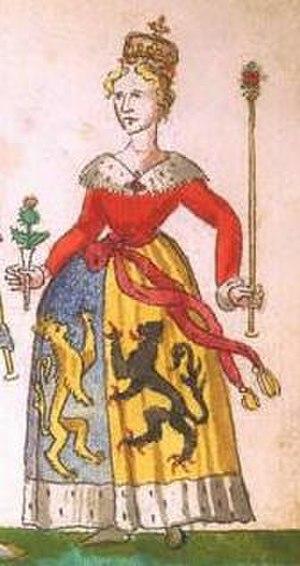
Cette page donne la liste des conjoints des souverains écossais. Les épouses des rois d'Écosse, majoritaires, ont toutes reçu le titre de reine. Mais il y a aussi quelques hommes, dont les titres ont varié selon les circonstances du règne de leurs conjoints : certains ont reçu le titre de roi, d'autre celui de prince d'Écosse. Le terme de consort, aujourd'hui couramment utilisé en anglais pour désigner les époux des souverains, est inédit pour la période où l'Écosse existait en tant que royaume. Par commodité, on l'emploie parfois pour désigner essentiellement les époux des reines d'Écosse. Ce terme de « roi consort » est toutefois impropre pour la plupart d'entre eux, qui ont pleinement exercé le rôle de rois d'Écosse, jure uxoris, comme ce fut le cas notamment de François II de France. En 1707, les royaumes d'Angleterre et d'Écosse fusionnent pour devenir le royaume de Grande-Bretagne mettant fin à l'existence d'un royaume indépendant.
Marie d'Egmont ou de Gueldre, née à Grave en 1434 et morte au château de Roxburgh le 1ᵉʳ décembre 1463, est reine consort et régente d'Écosse.